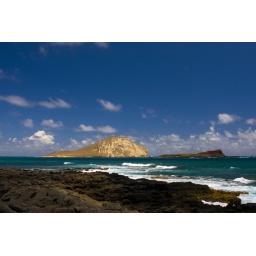
stones in the ocean